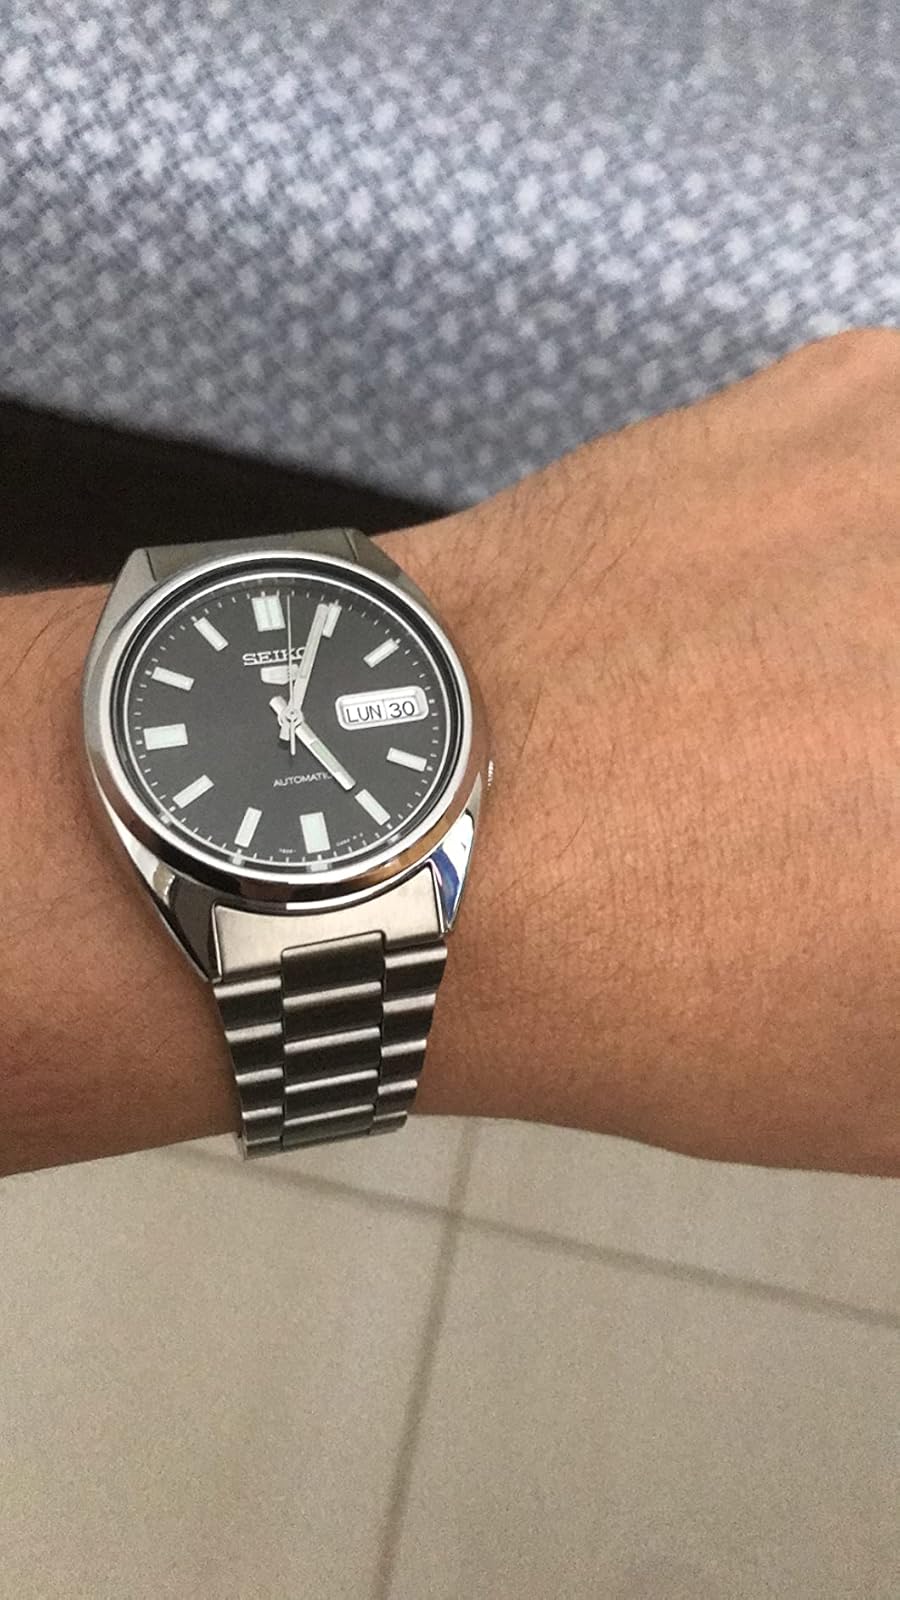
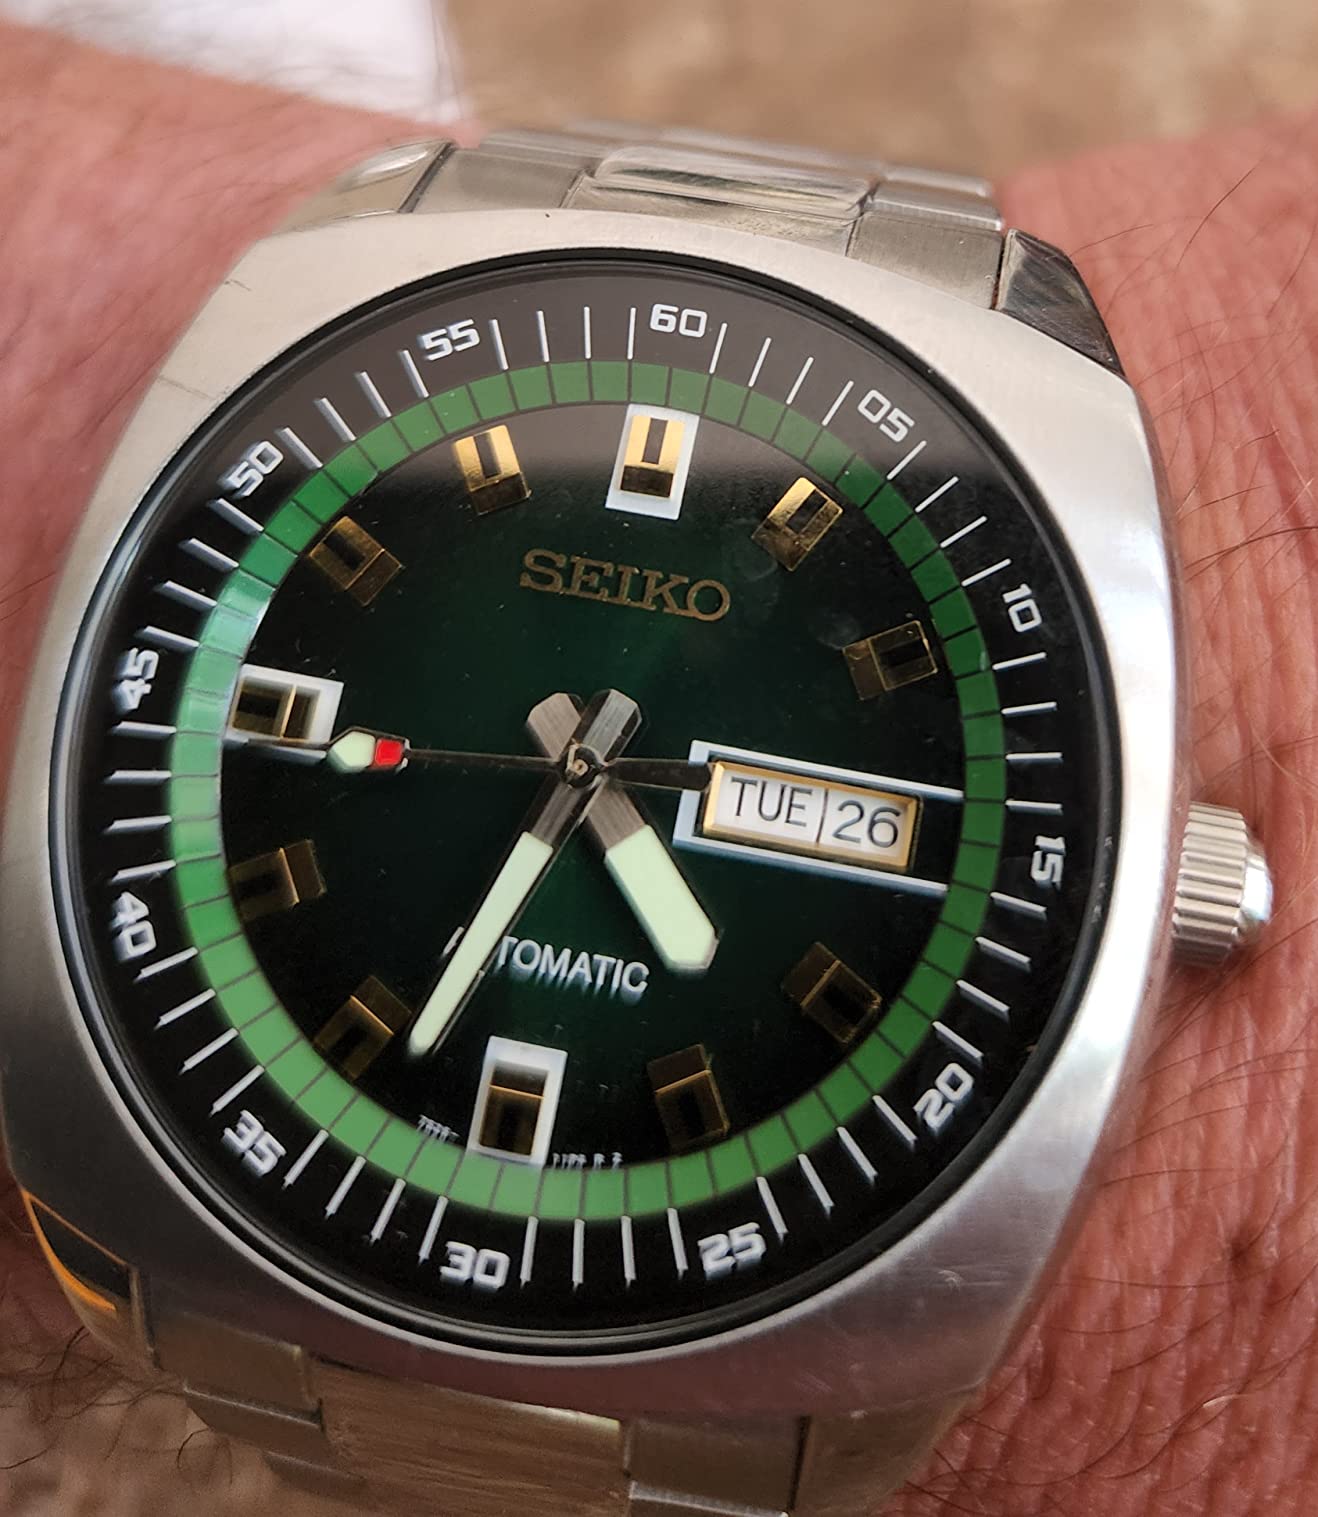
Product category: accessories_watch
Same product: no